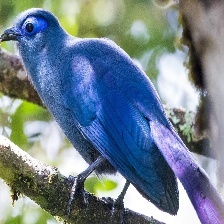
Species: BLUE COAU
Scientific name: COUA CAERULEA